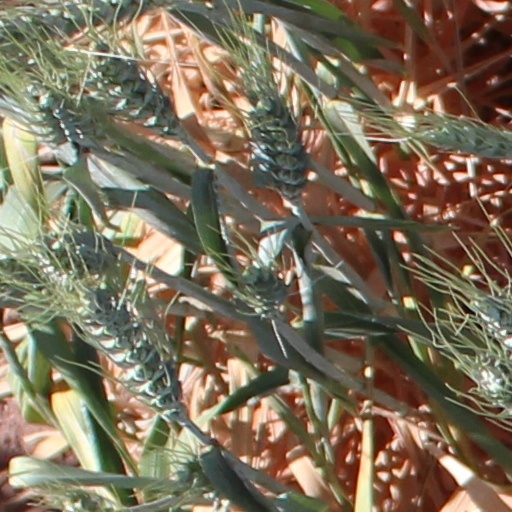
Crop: wheat